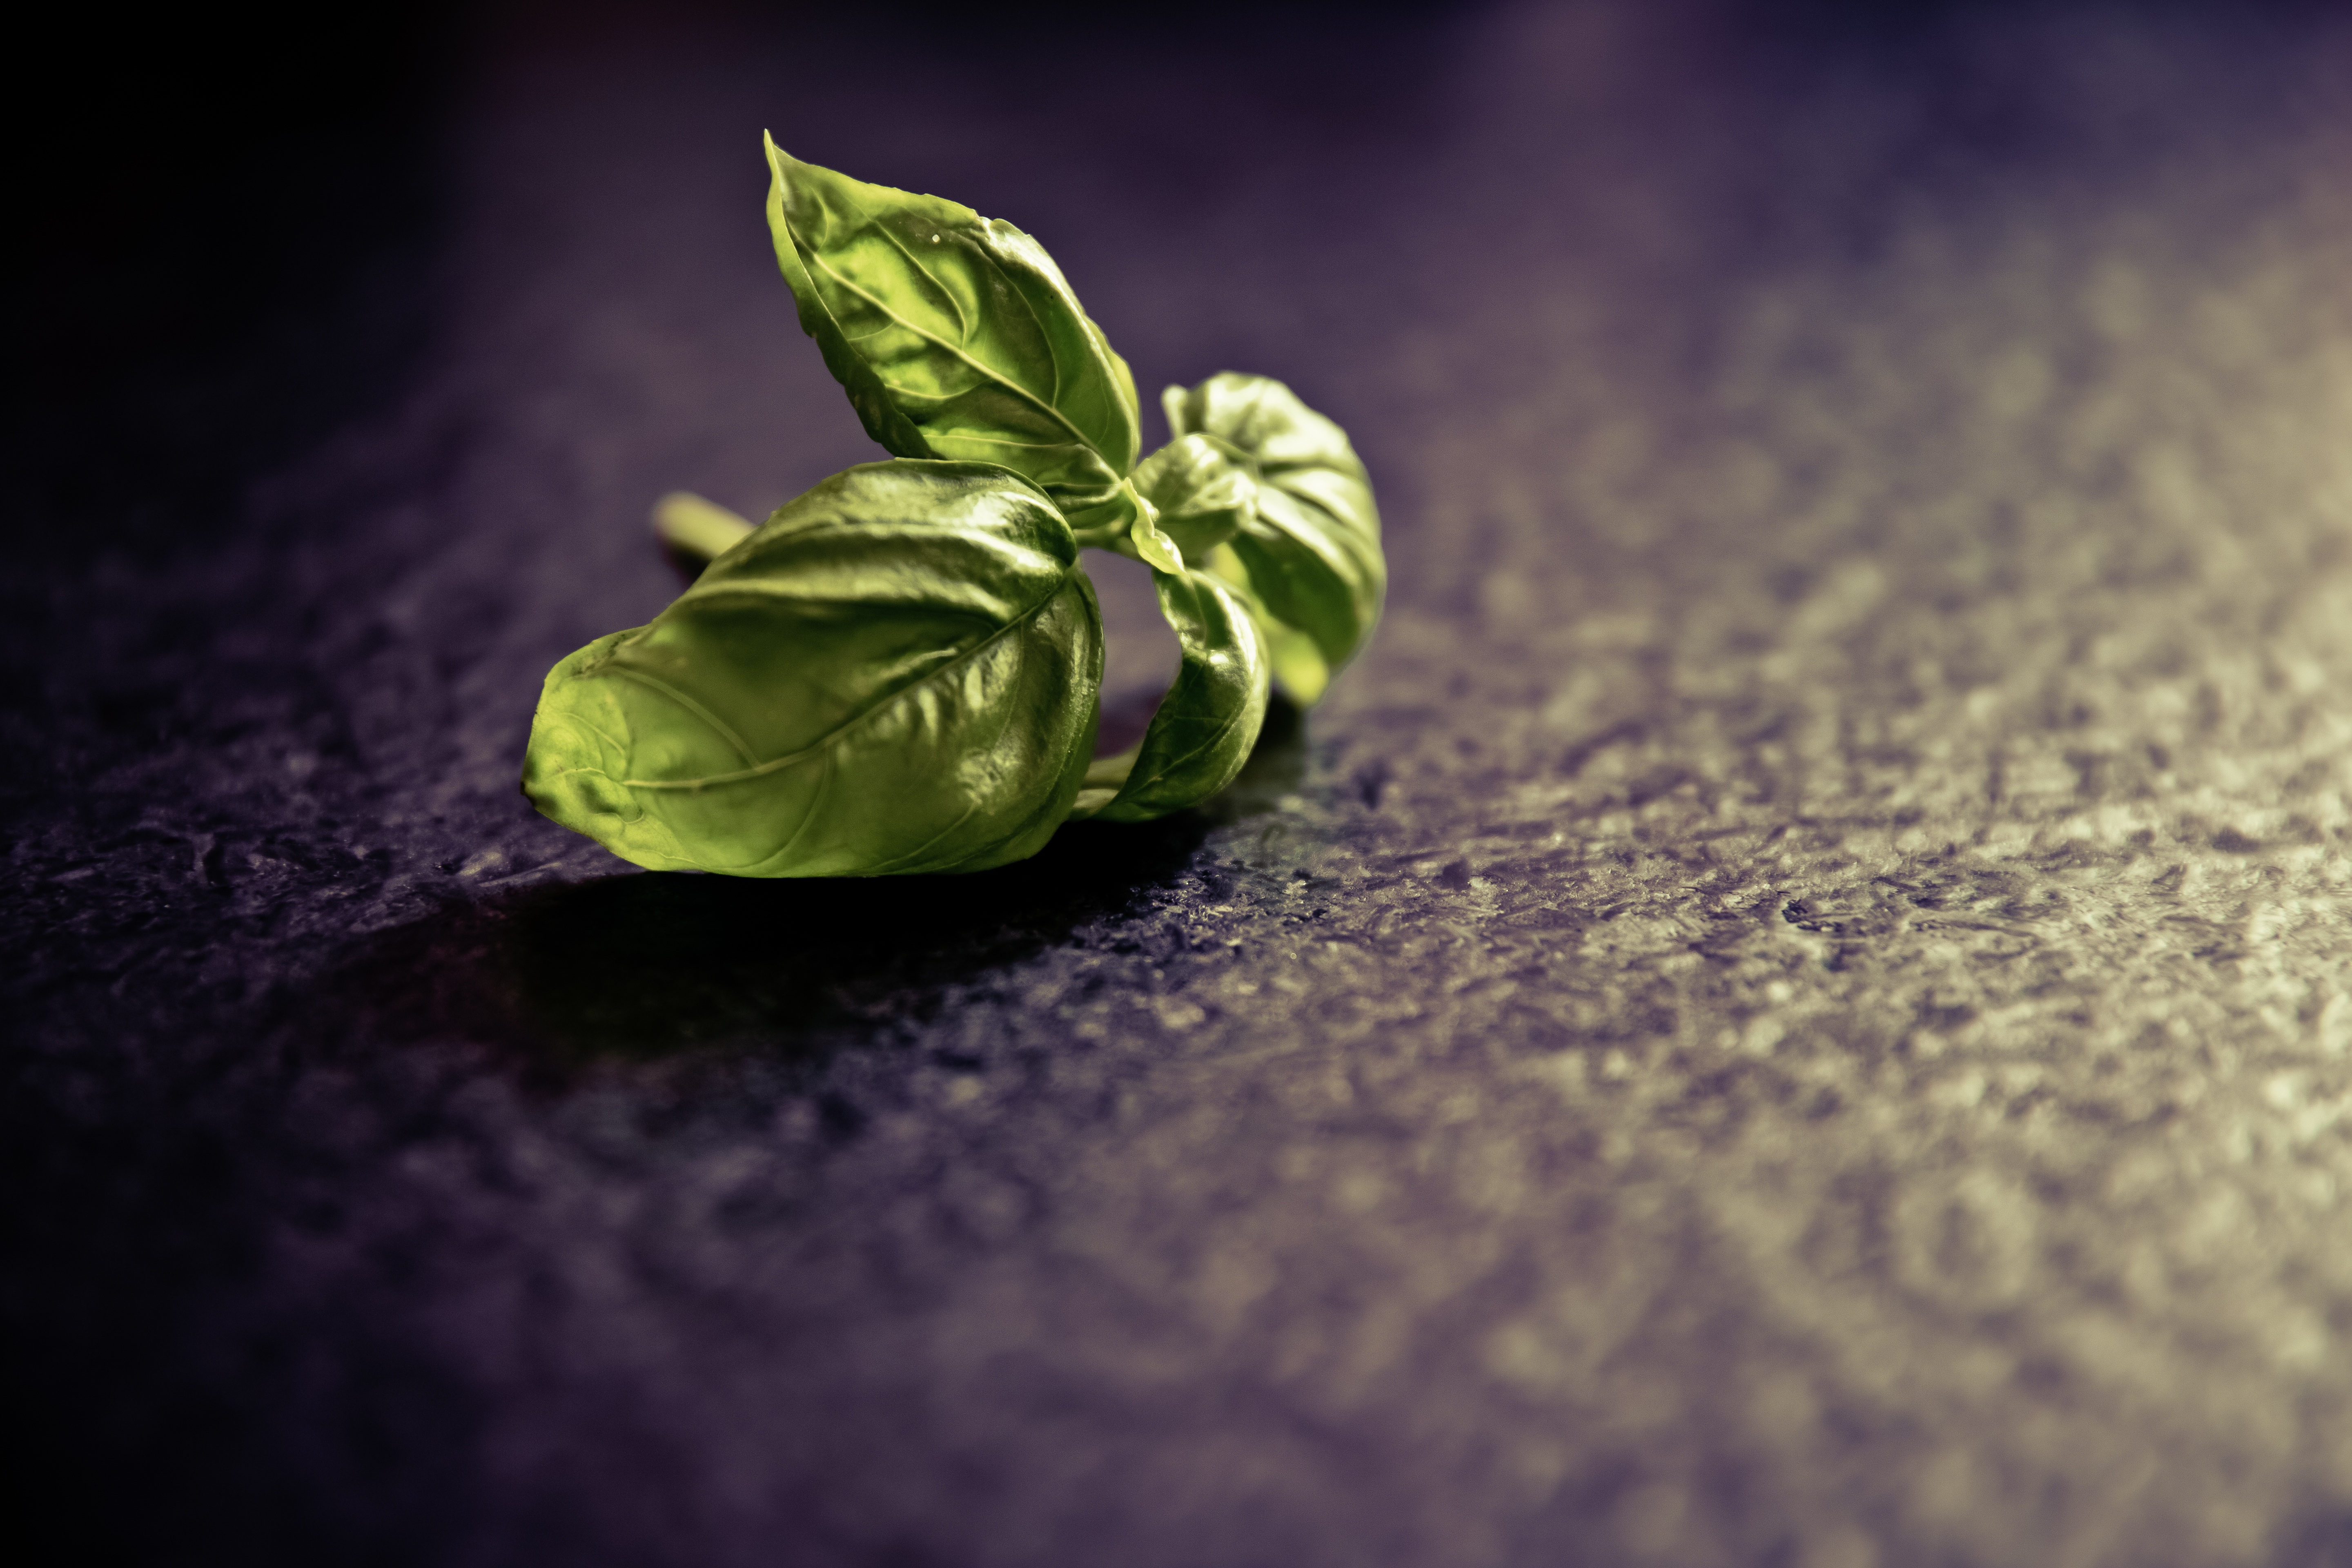
hand, light, plant, white, photography, sunlight, leaf, flower, petal, aroma, food, green, mediterranean, spice, color, macro, darkness, yellow, healthy, flora, basil, close up, vegetarian, herbs, italian, macro photography, culinary herbs, kitchen spice, herb garden, ocimum basilicum, computer wallpaper, basil flower